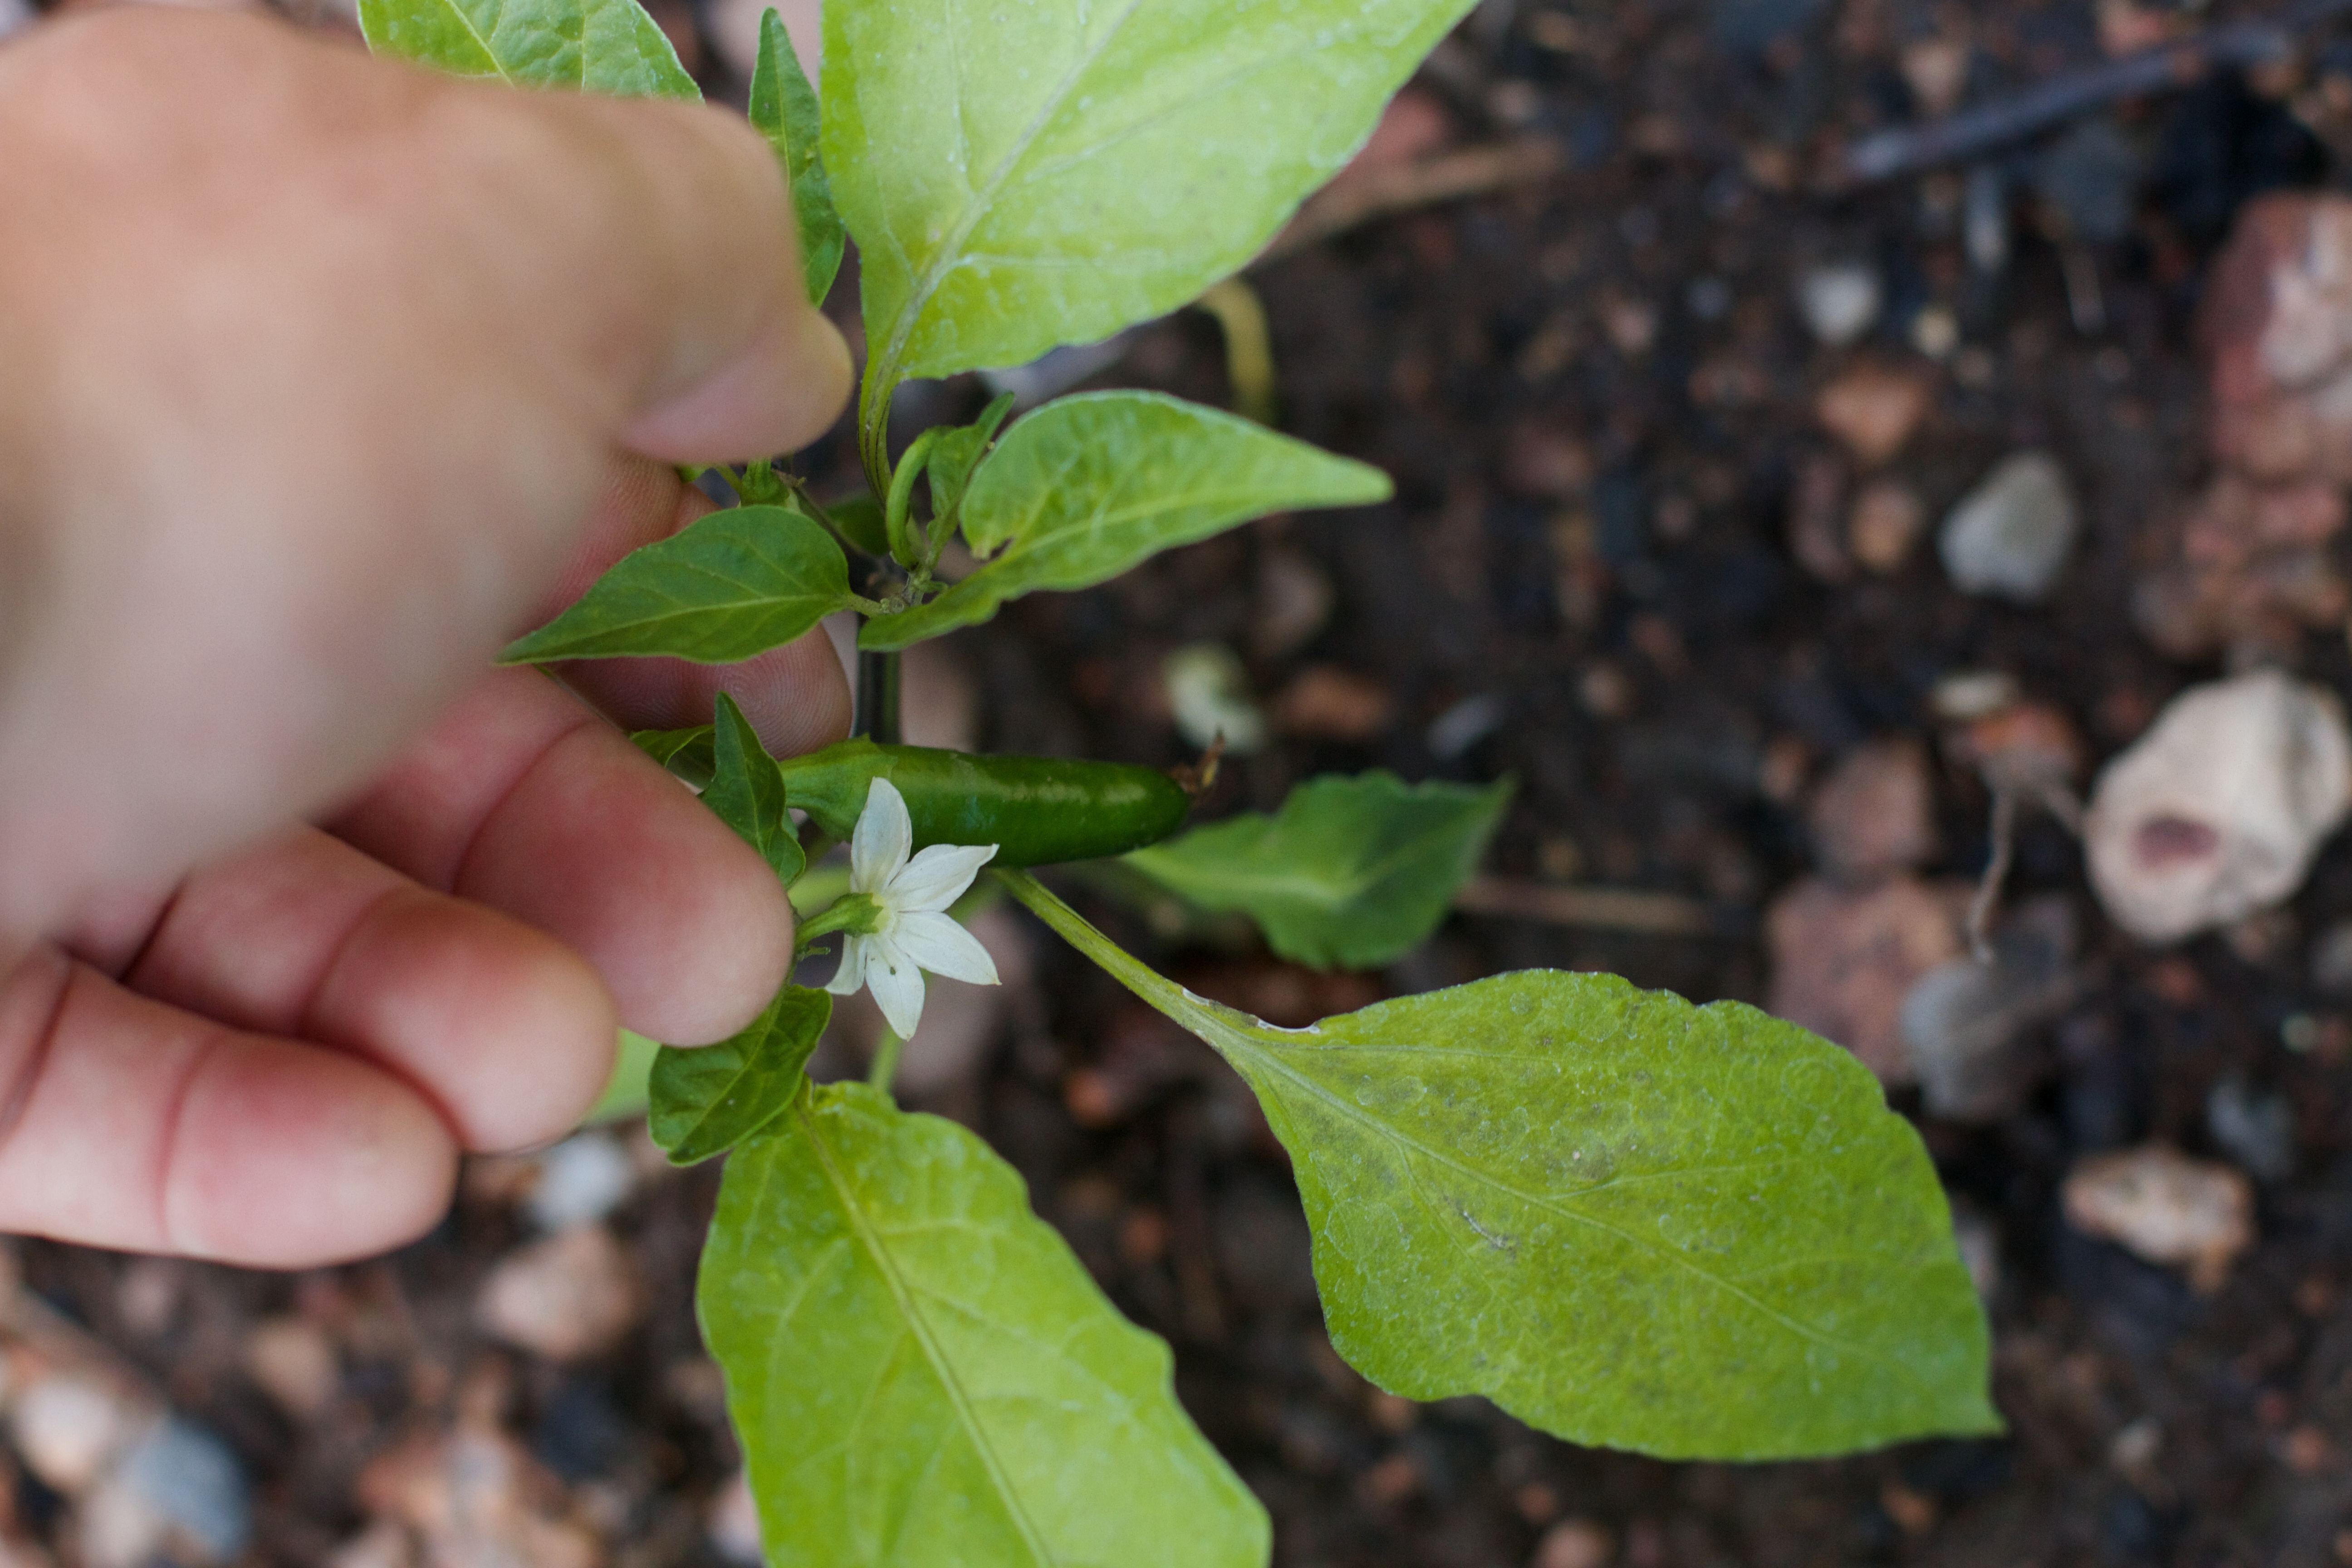
plant, leaf, flower, food, herb, produce, vegetable, soil, flora, shrub, flowering plant, annual plant, land plant